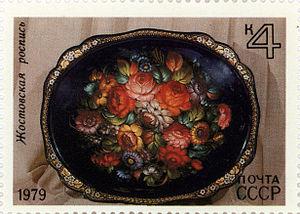
Un plateau est un récipient de faible épaisseur et de taille juste suffisante pour recevoir d'autres récipients et objets d'usage courant plus petits, pour faciliter leur manutention et déplacement, chaque main tenant alors un des côtés ; par exemple, celles d'un serveur tenant un plateau chargé de boissons et d'assiettes.